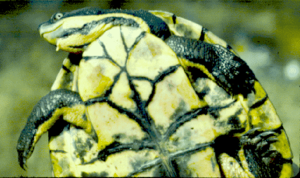
Flaviemys purvisi, unique représentant du genre Flaviemys, est une espèce de tortue de la famille des Chelidae.
Myuchelys est un genre de tortue de la famille des Chelidae.